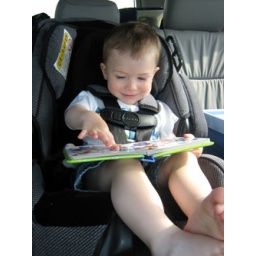
road trip! On the way to the grandparents house in Iowa.